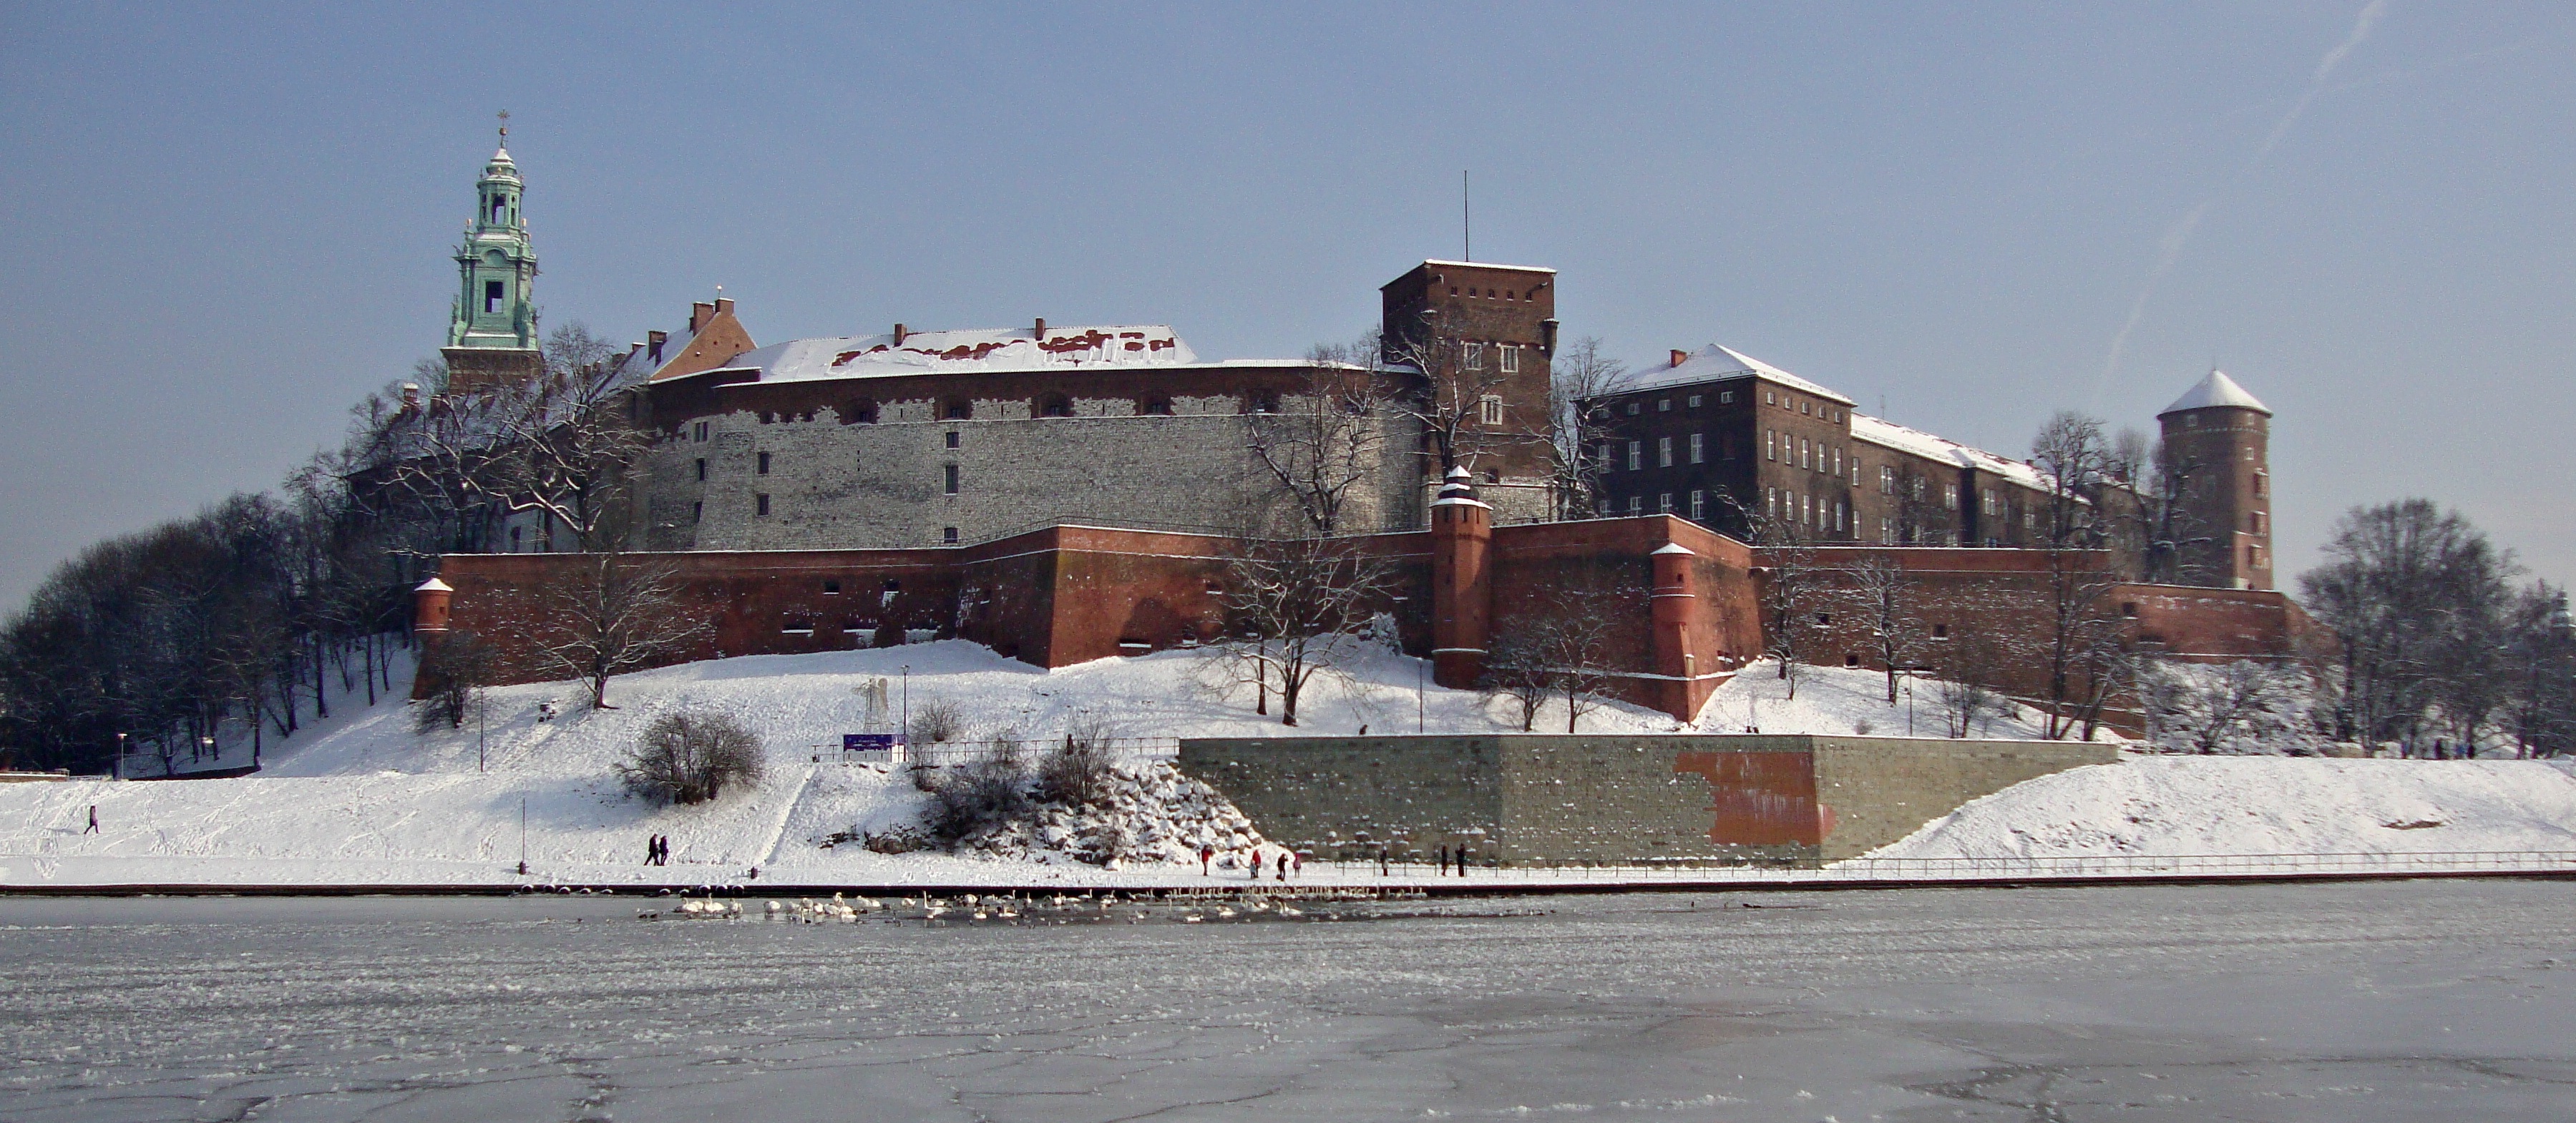
snow, winter, architecture, town, chateau, monument, panorama, ice, weather, season, waterway, poland, historical, krakow, monuments, wawel, castle winter